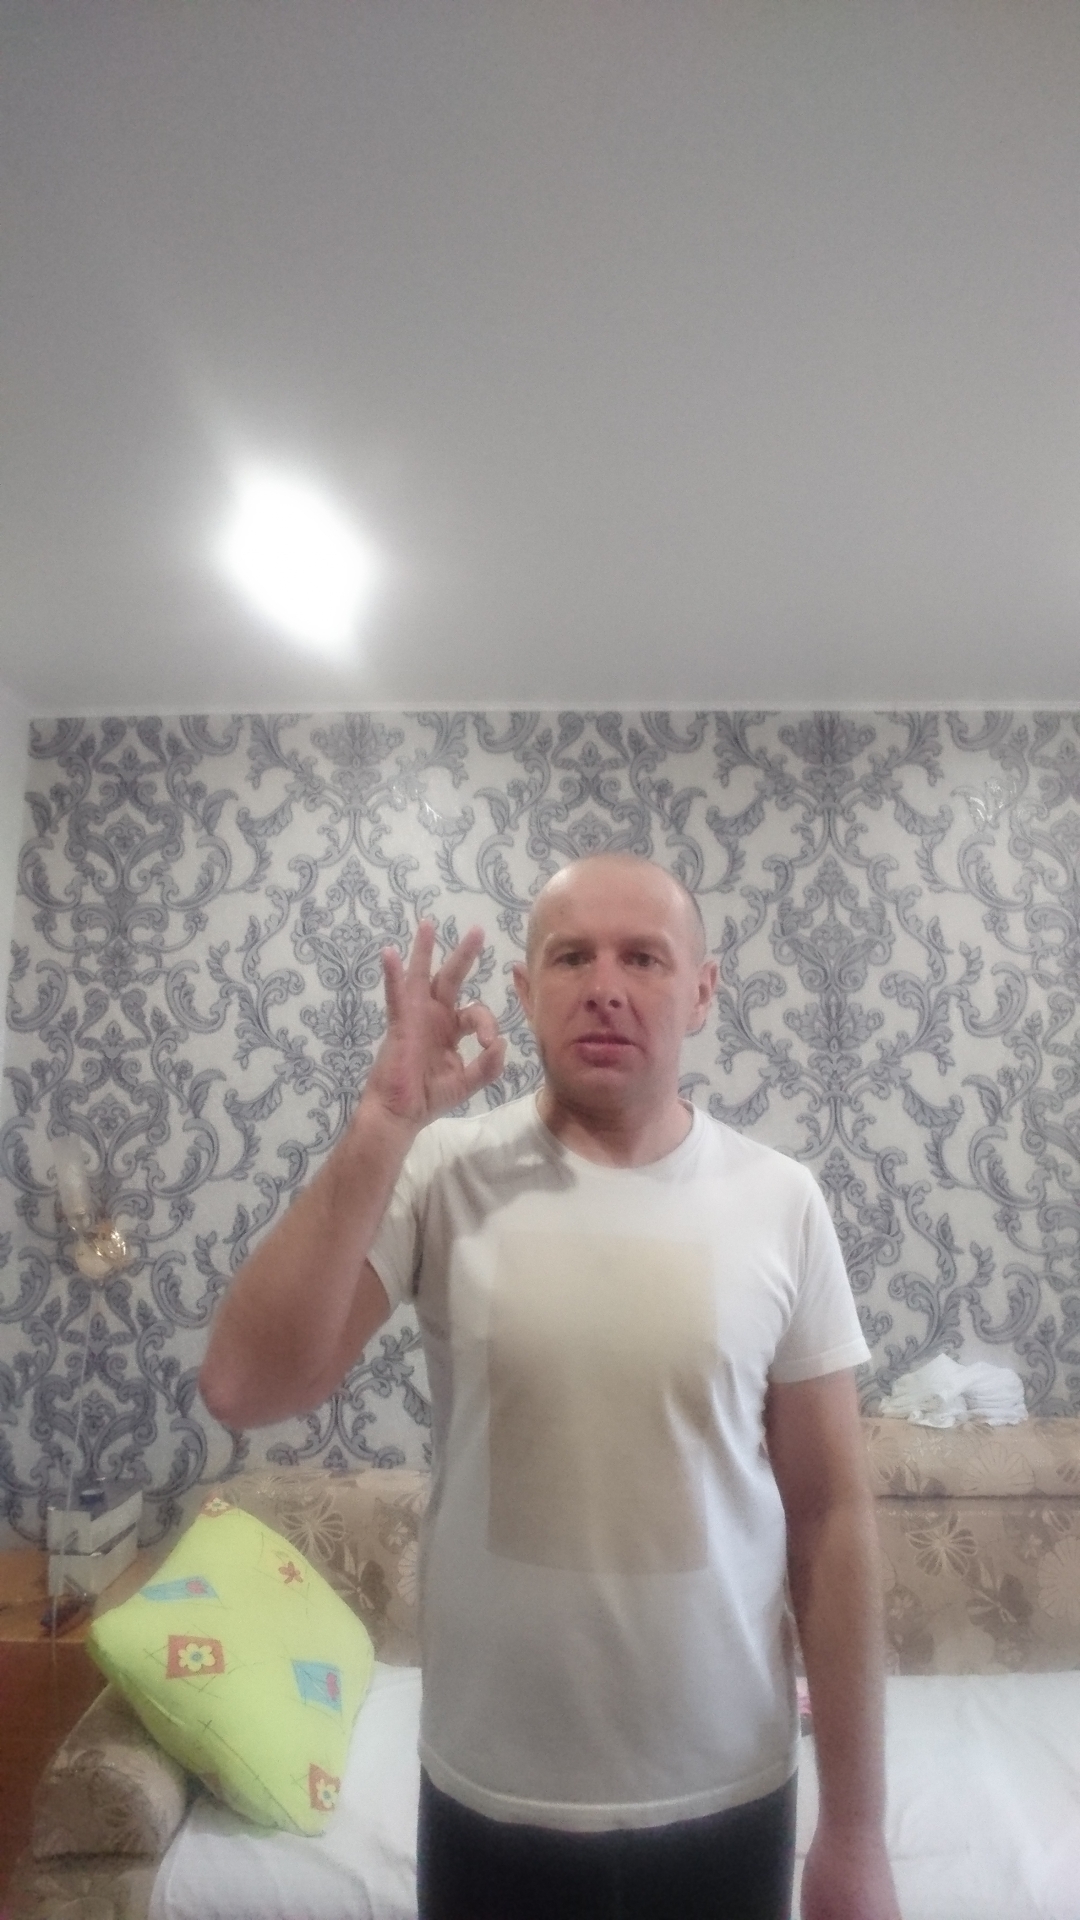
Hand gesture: ok